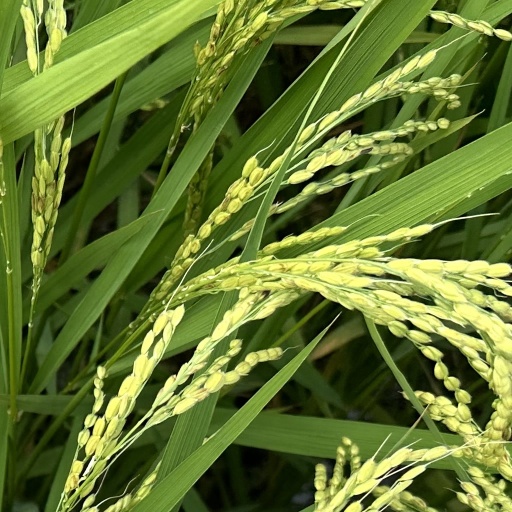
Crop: rice